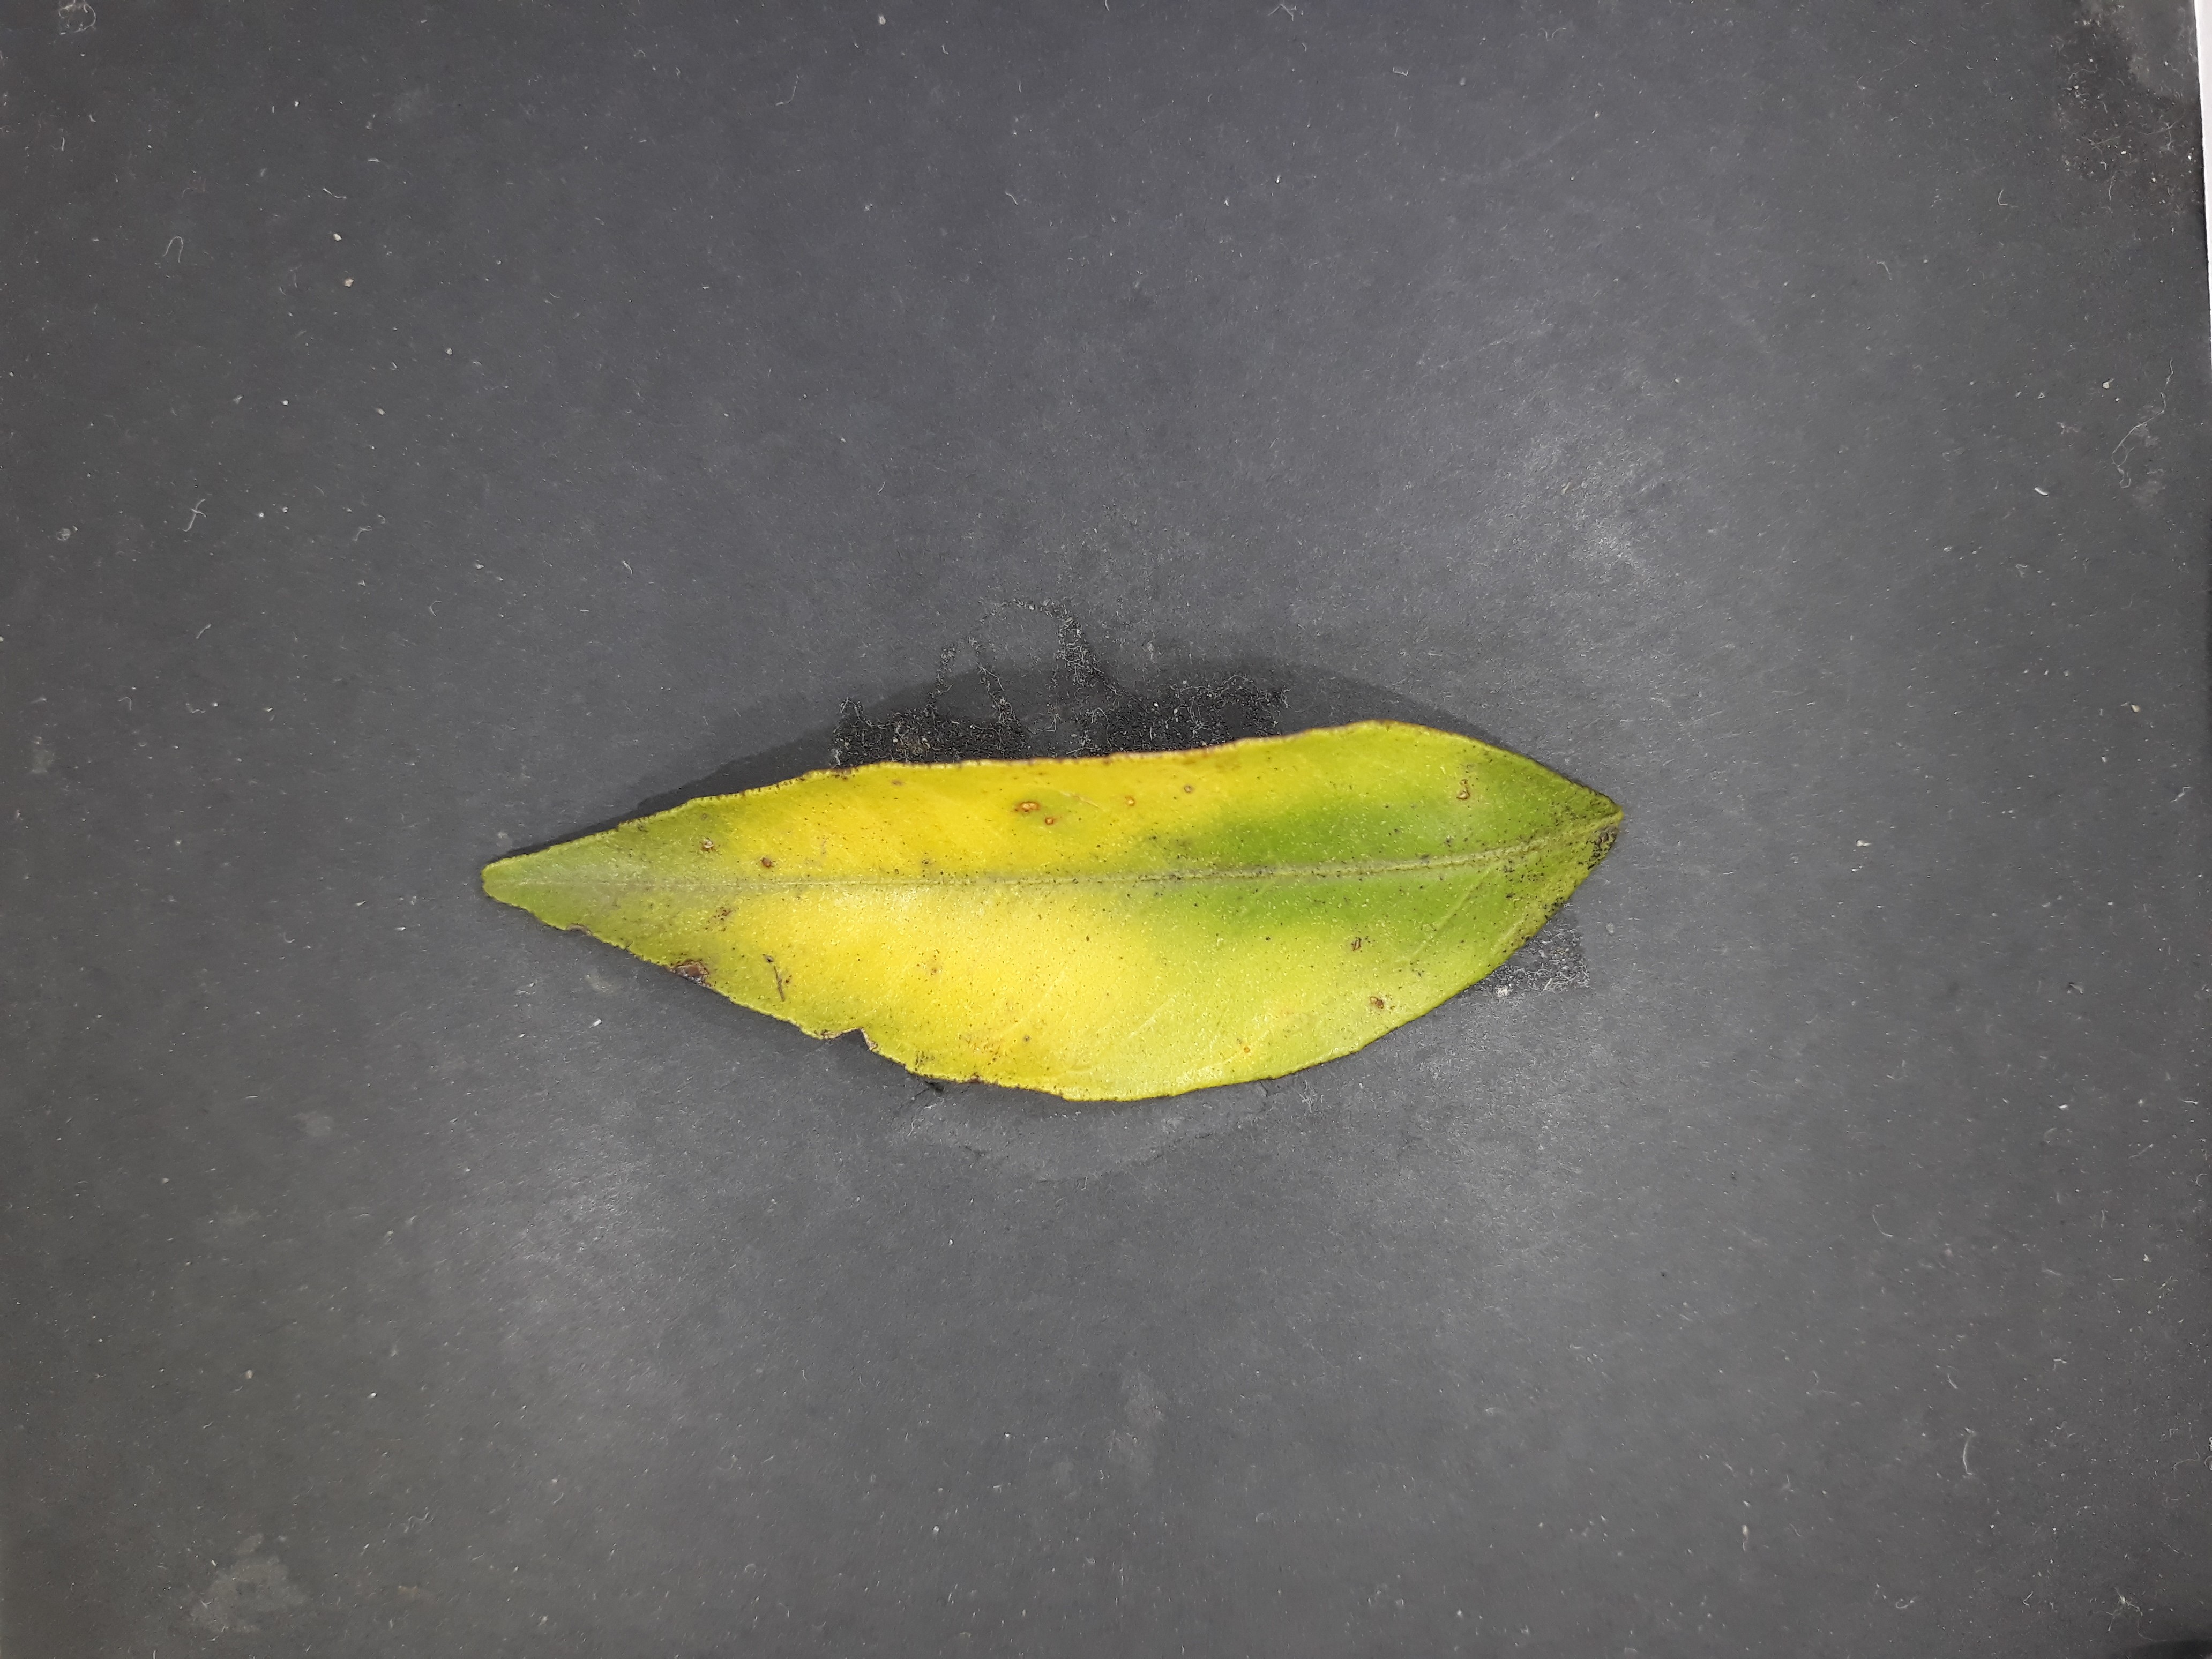
Label: Magnesium deficiency (Mg)